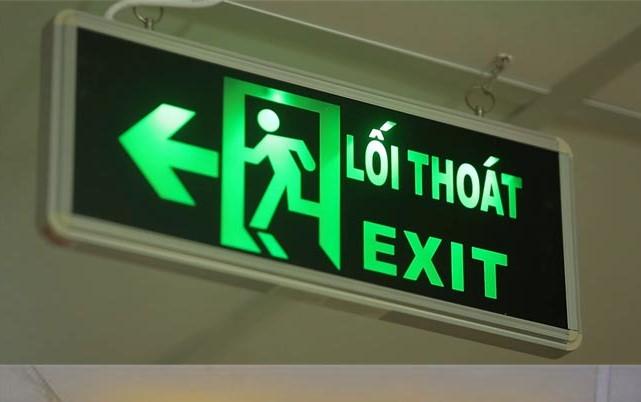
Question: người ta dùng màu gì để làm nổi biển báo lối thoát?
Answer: người ta dùng màu xanh lá để làm nổi biển báo lối thoát